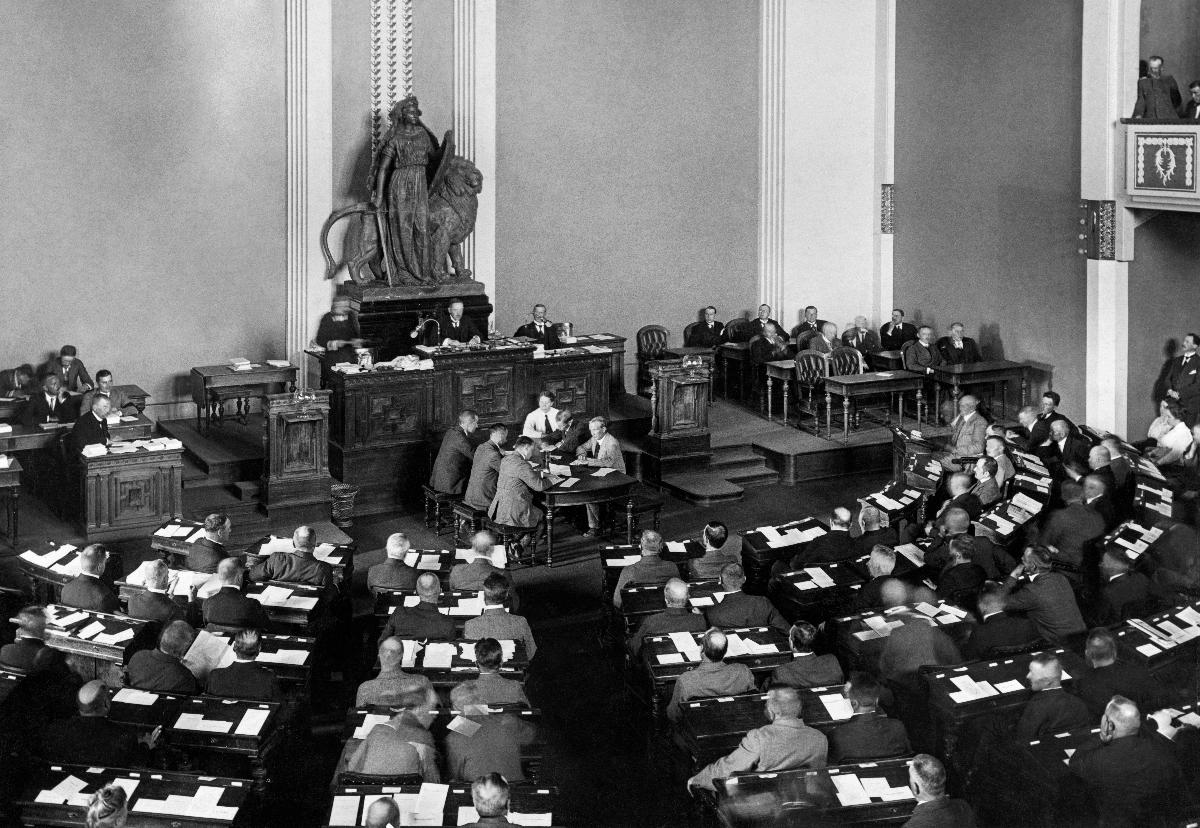
Suomen tasavallan ensimmäiset presidentinvaalit
The first Presidential election in the Republic of Finland
sisällön kuvaus: Suomen tasavallan ensimmäisen presidentin vaalit eduskunnassa Helsingissä 25.7.1919. Eduskunnan sihteeri lukee vaalin tulosta. Suomen ensimmäiseksi presidentiksi on valittu Korkeimman hallinto-oikeuden presidentti, professori Kaarlo Juho Ståhlberg. Oikealla hallituksen aitiossa istuvat ulkovaltioiden edustajat. content description: The election of the first President of the Republic of Finland at the Parliament in Helsinki 25.7.1919. The Secretary of the Parliament is reading out the results. The President of the Supreme administrative Court, Professor Kaarlo Juho Ståhlberg has been elected the first President of Finland. Representatives of foreign States are sitting on the right in the compartment of the Government.
Kuvaaja: Sundström, Eric, kuvaaja
Vuosi: 1919
Paikka: Suomi, Uusimaa, Helsinki; Suomi
Aiheet: politiikka; vaalit; presidentinvaalit; eduskunta (parlamentit); sisäkuva; interiöörit; Suomen ensimmäiset presidentinvaalit; politics; elections; presidential elections; parliament; the first presidential elections of Finland; presidents; interior; interiors; politik; val (samhälleliga händelser); presidentval; riksdagen; interiörer